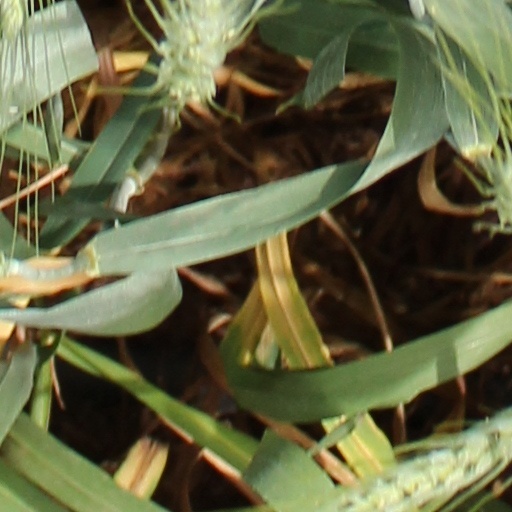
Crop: wheat